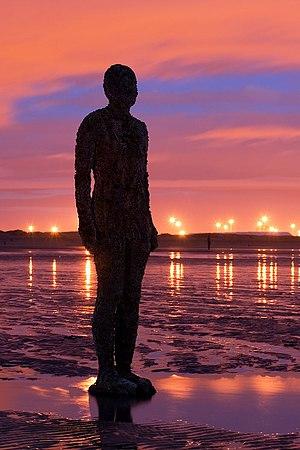
Le crépuscule est une période avant le lever ou après le coucher du soleil durant laquelle les rayons solaires produisent une lueur atmosphérique qui apporte une clarté variable. Dans le langage courant, sans précision il correspond au crépuscule du soir, le moment de la journée situé entre le jour et la nuit, lorsque le ciel s'assombrit progressivement après le coucher du soleil. Le crépuscule du matin étant plus communément appelé l'aube.